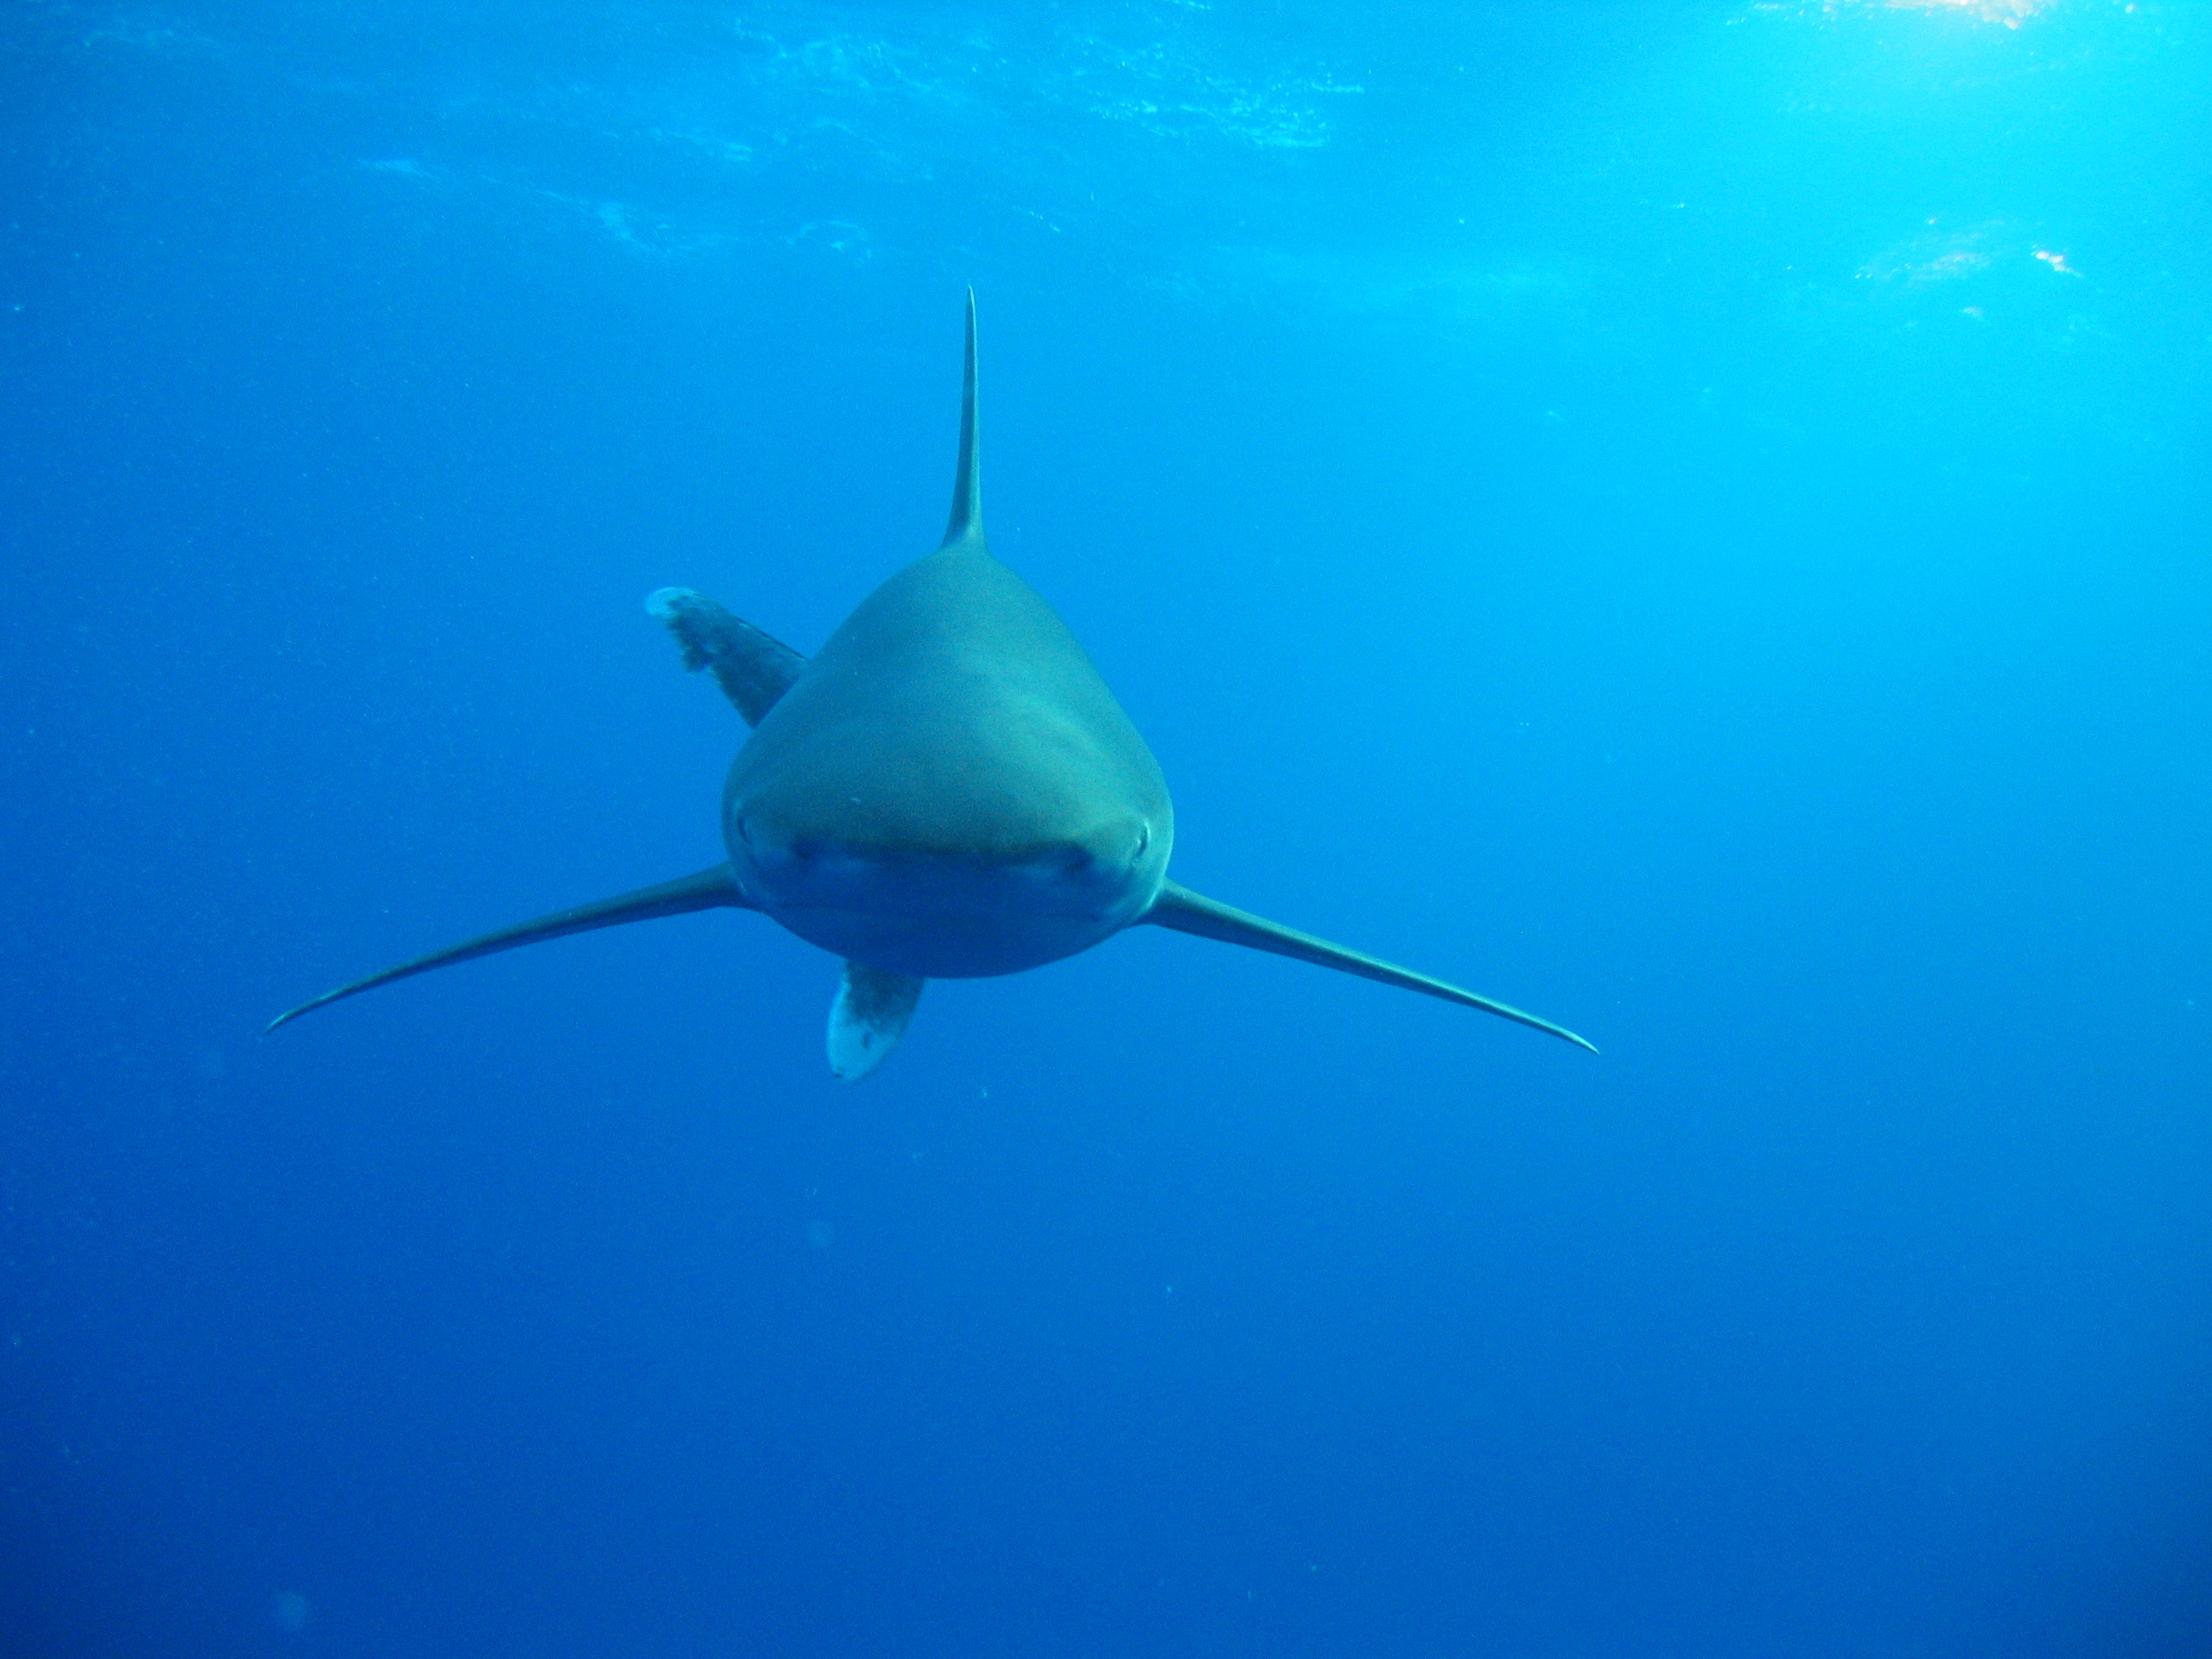
diving, underwater, biology, fish, stingray, shark, vertebrate, hai, marine biology, requiem shark, carcharhiniformes, deep sea fish, tiger shark, cartilaginous fish, great white shark, rotesmeer